Croydon

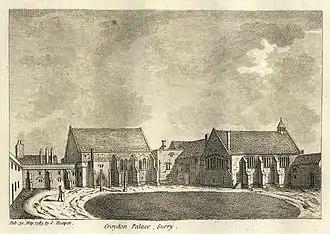
Croydon Palace in 1785

In 1276 Archbishop Robert Kilwardby acquired a charter for a weekly market, and this probably marks the foundation of Croydon as an urban centre. Croydon developed into one of the main market towns of north-east Surrey. The market place was laid out on the higher ground to the east of the manor house in the triangle now bounded by High Street, Surrey Street and Crown Hill. By the 16th century the manor house had become a substantial palace, used as the main summer home of the archbishops and visited by monarchs and other dignitaries. However, the palace gradually became dilapidated and surrounded by slums and stagnant ponds, and in 1781 the archbishops sold it, and in its place purchased a new residence at nearby Addington. Nevertheless, many of the buildings of the original Croydon Palace survive, and are in use today as Old Palace School.